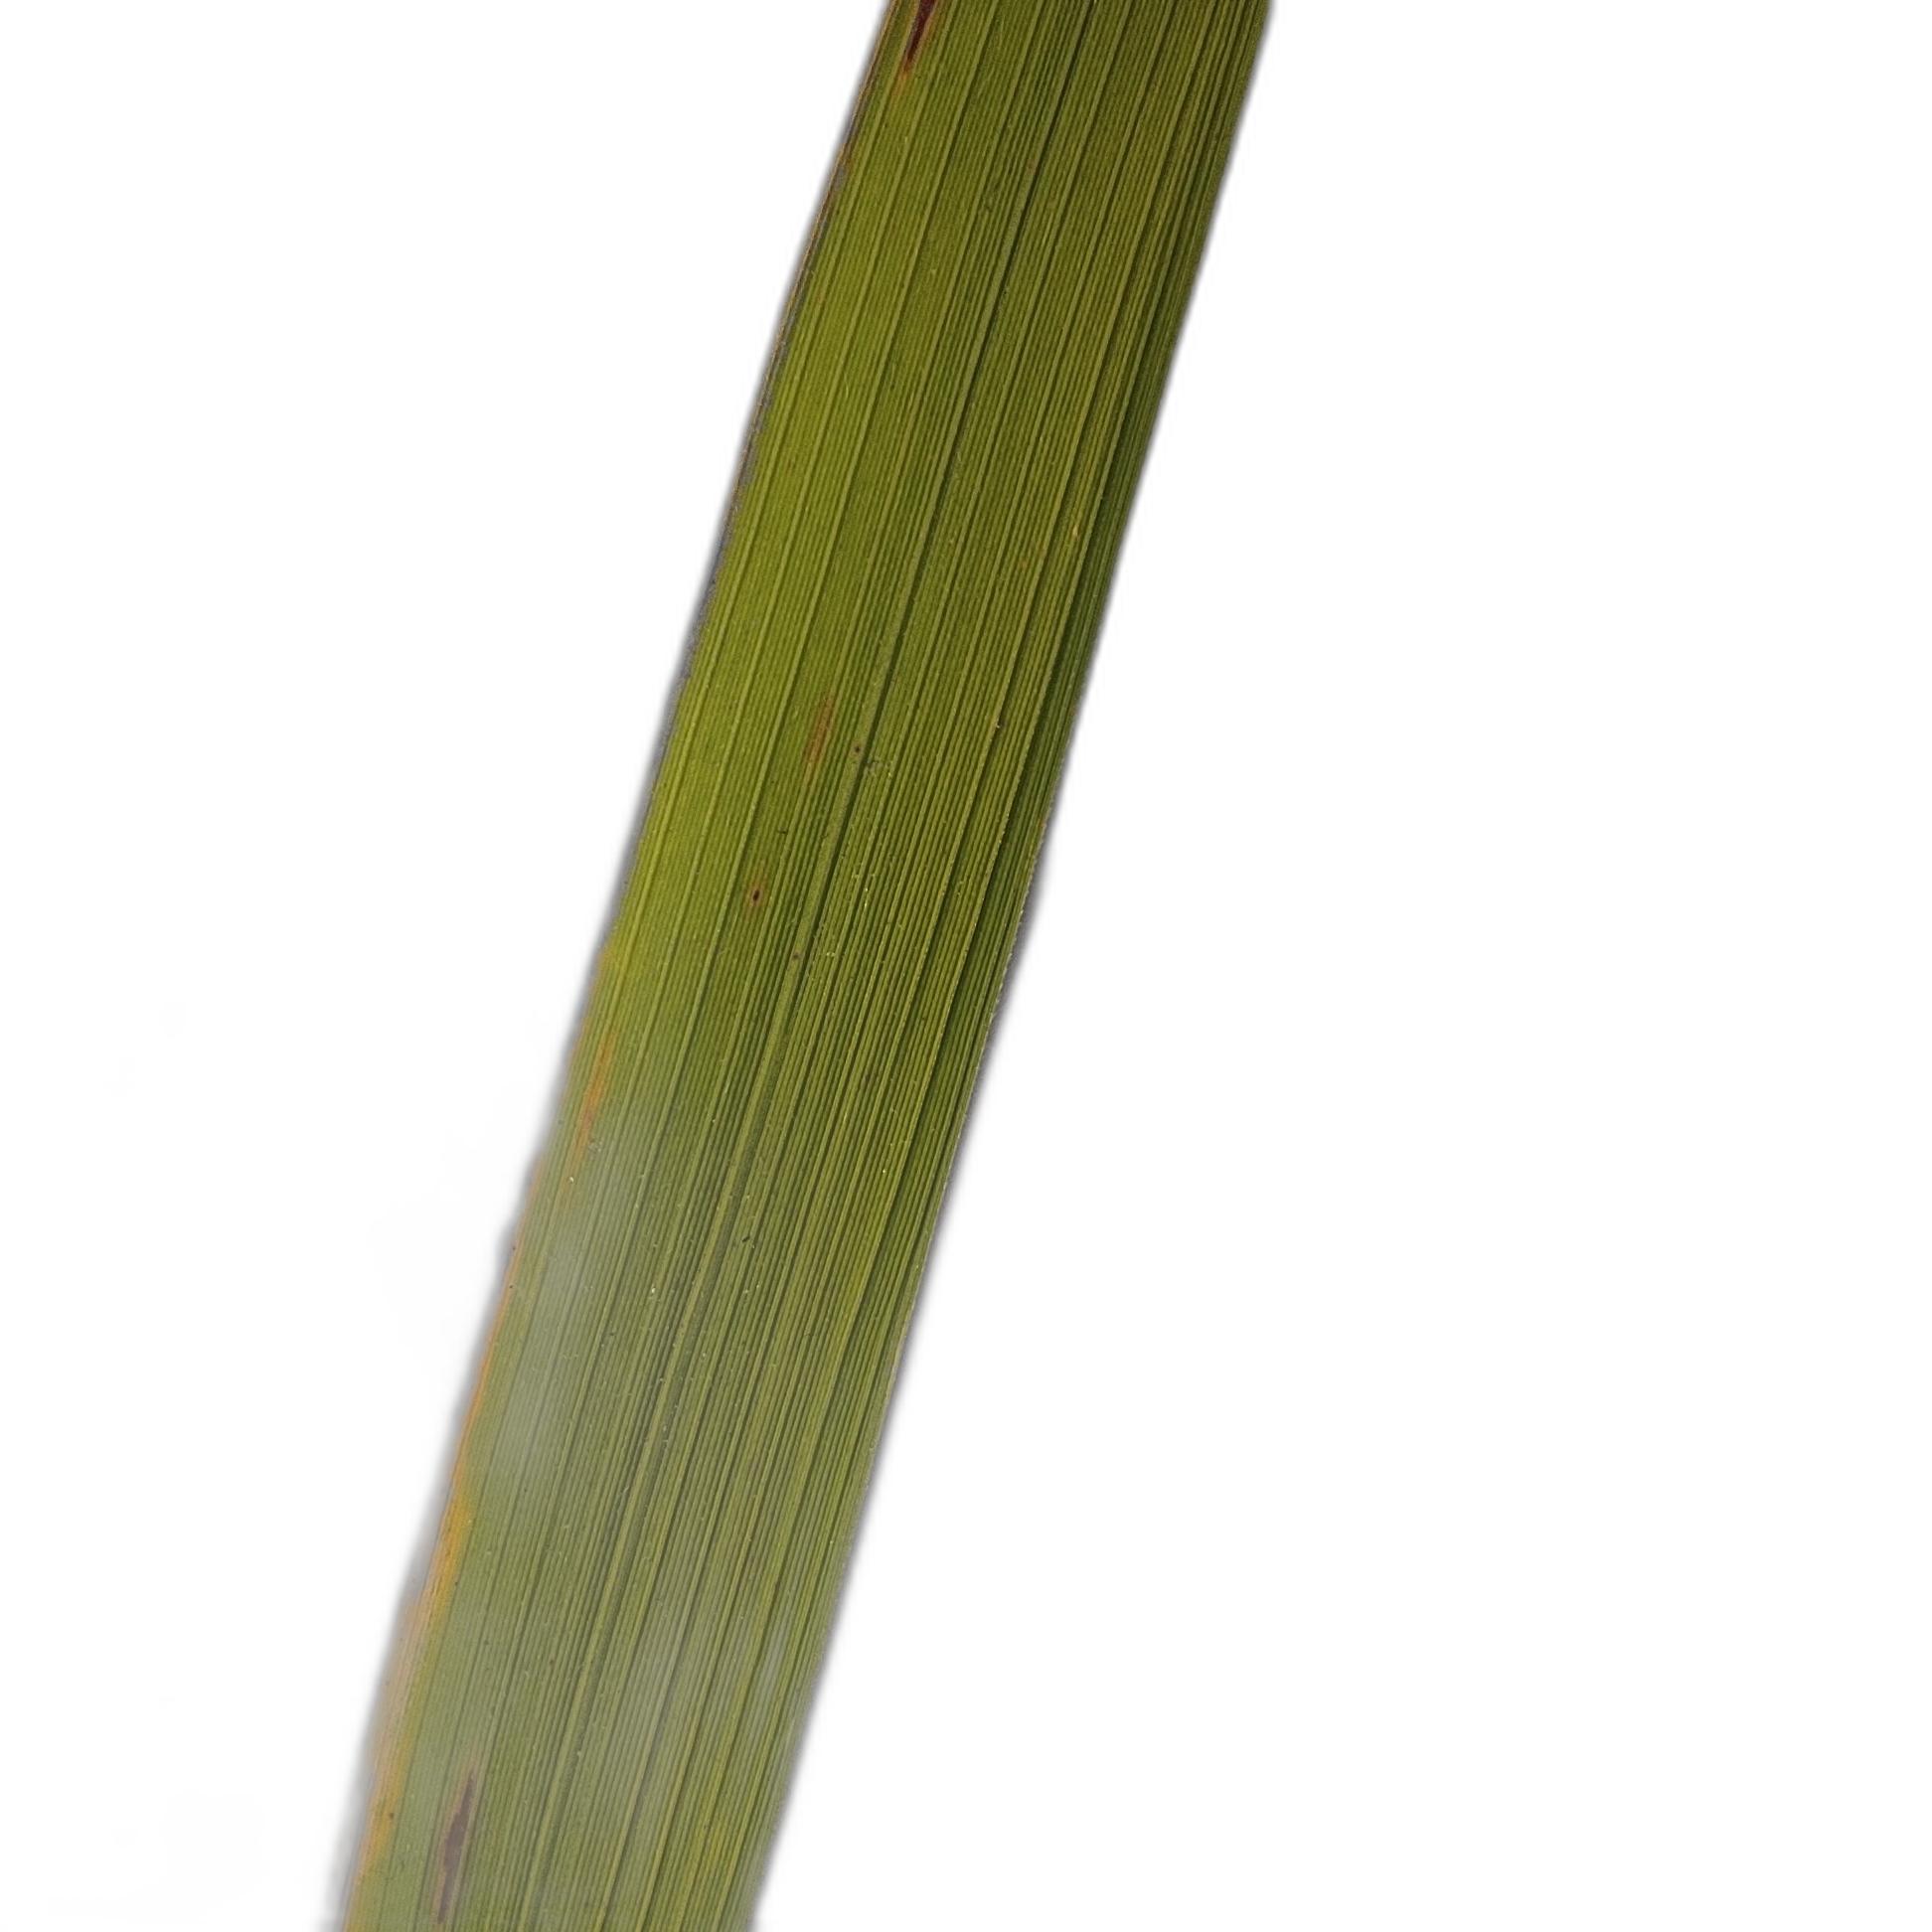
Label: Rice Blast